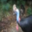
Label: bird